Asanoyama Hiroki

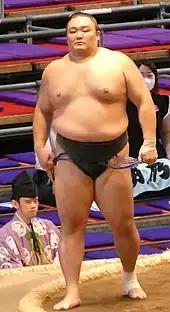
In his comeback tournament in July 2022

Asanoyama was demoted to the third-lowest division at the rank of west "sandanme" 22 for the July 2022 tournament in Nagoya following the completion of his six-tournament suspension. He changed his ring name for his return to competition, switching the first name of Hideki to his real given name of Hiroki. Speaking ahead of Asanoyama's return, his stablemaster Takasago said Asanoyama had not received any special treatment since his fall from the ranks and had been required to do chores around the stable with the other low-ranking wrestlers. At a training session in June, he won nine out of twelve bouts against ranked .